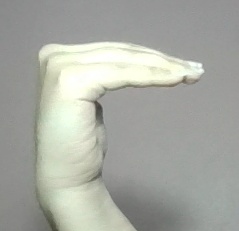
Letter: haa